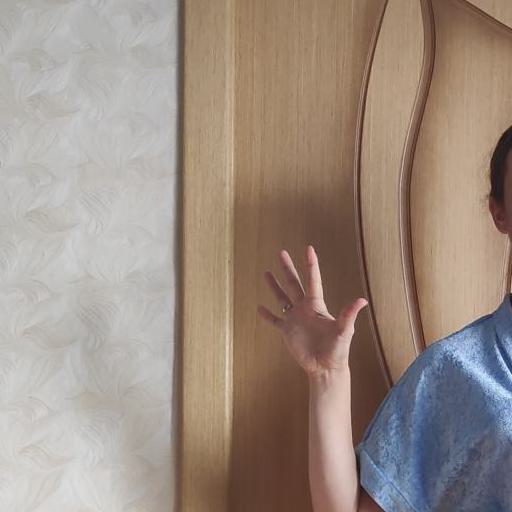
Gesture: palm